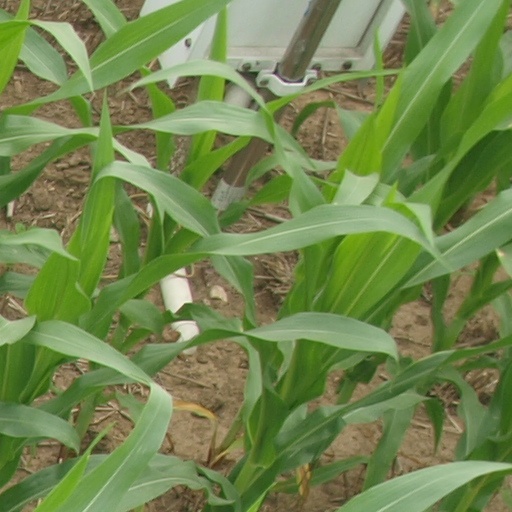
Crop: maize; corn